Malibu tile

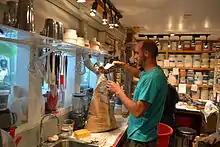
Making glazes involves mixing a dry base glaze with stains (colors) and water

Malibu Potteries was an early adopter of one method to apply the black line resist to tiles: silk screening. The technology of silk screening advanced substantially by the late 20th Century, making the process of replicating Malibu tile more consistent compared to hand painting each tile.